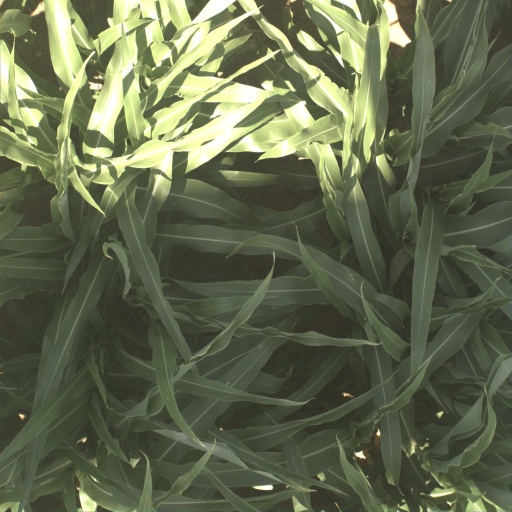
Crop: sorghum